Sydney McLaughlin-Levrone

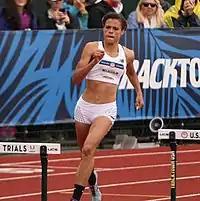
McLaughlin-Levrone at the 2016 U.S. Olympic Trials

McLaughlin-Levrone placed third in the 400-meter hurdles in 54.15 s at the US Olympic Trials , setting a new world youth best and world junior record and qualifying for the Olympics in Rio de Janeiro before her senior year in high school. She was the youngest athlete to make the American Olympic track and field team since Carol Lewis and Denean Howard qualified for the boycotted Moscow Olympics in 1980. At the Games, she placed fifth in her semi-final heat, failing to advance to the finals.